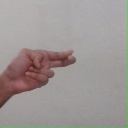
अक्षर: ह